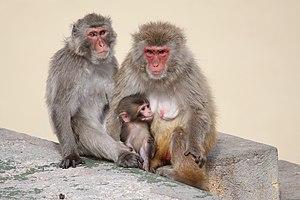
Le Macaque japonais est un singe catarhinien de la famille des cercopithécidés, largement réparti sur l'archipel du Japon. Exception faite de l'Homme, c'est le primate à l'habitat naturel le plus septentrional.